Northumberland—Quinte West (federal electoral district)

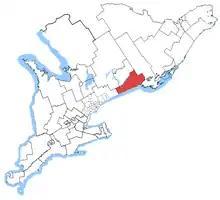
Northumberland—Quinte West in relation to southern Ontario ridings

Northumberland—Quinte West was a federal electoral district in Ontario, Canada, that was represented in the House of Commons of Canada from 2004 to 2013. Its population in 2001 was 118,906. Following the Canadian federal electoral redistribution, 2012, the electoral district was dissolved into the ridings of Northumberland—Peterborough South and Bay of Quinte.